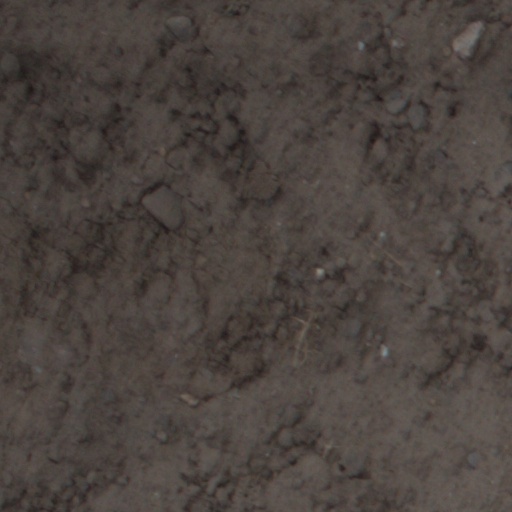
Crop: wheat